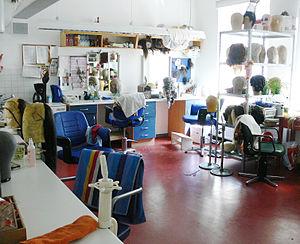
Loge d'artiste au Theater Bielefeld, Germany